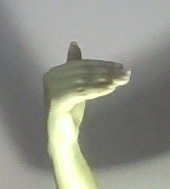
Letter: khaa